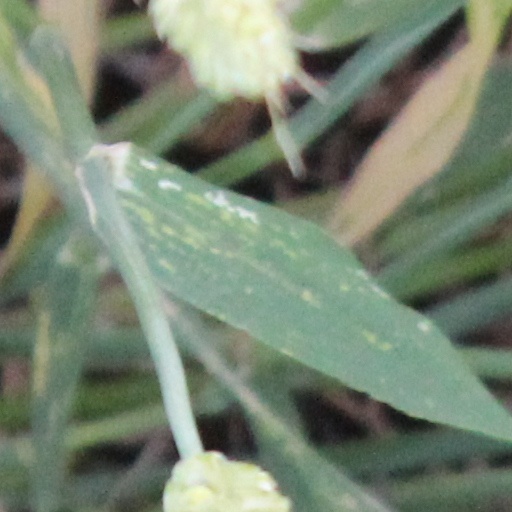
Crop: wheat